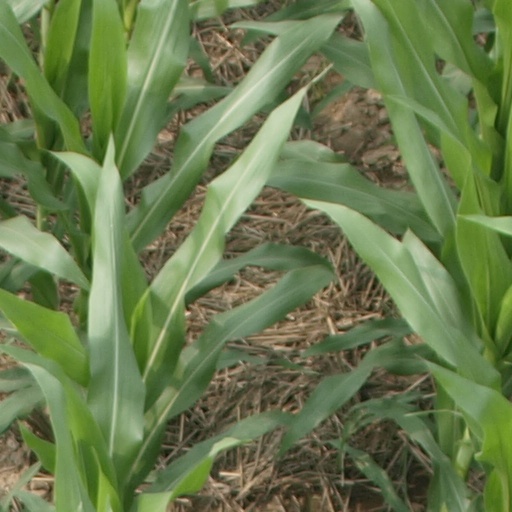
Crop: maize; corn